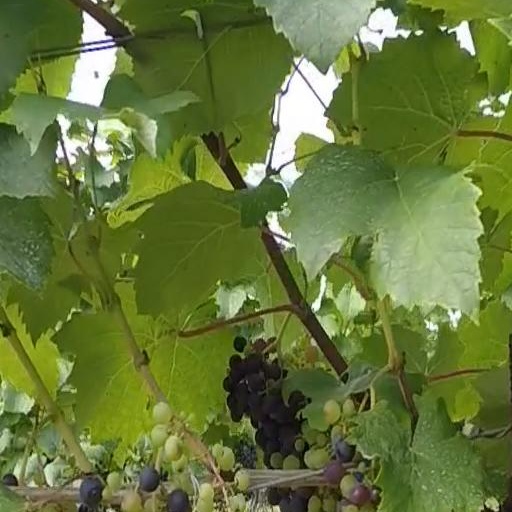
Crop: grape